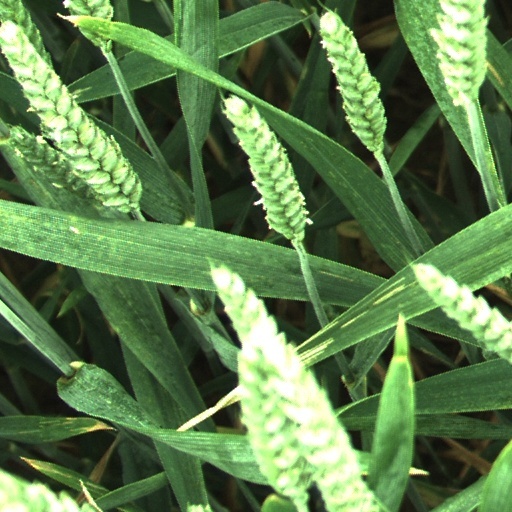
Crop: wheat